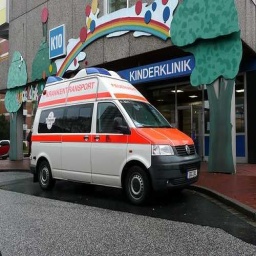
Label: ambulance